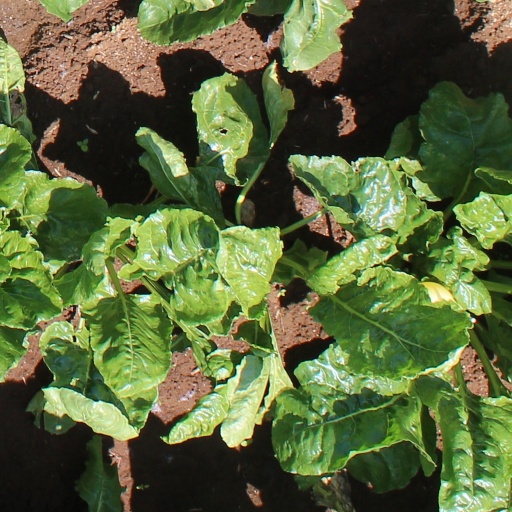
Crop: sugar beet